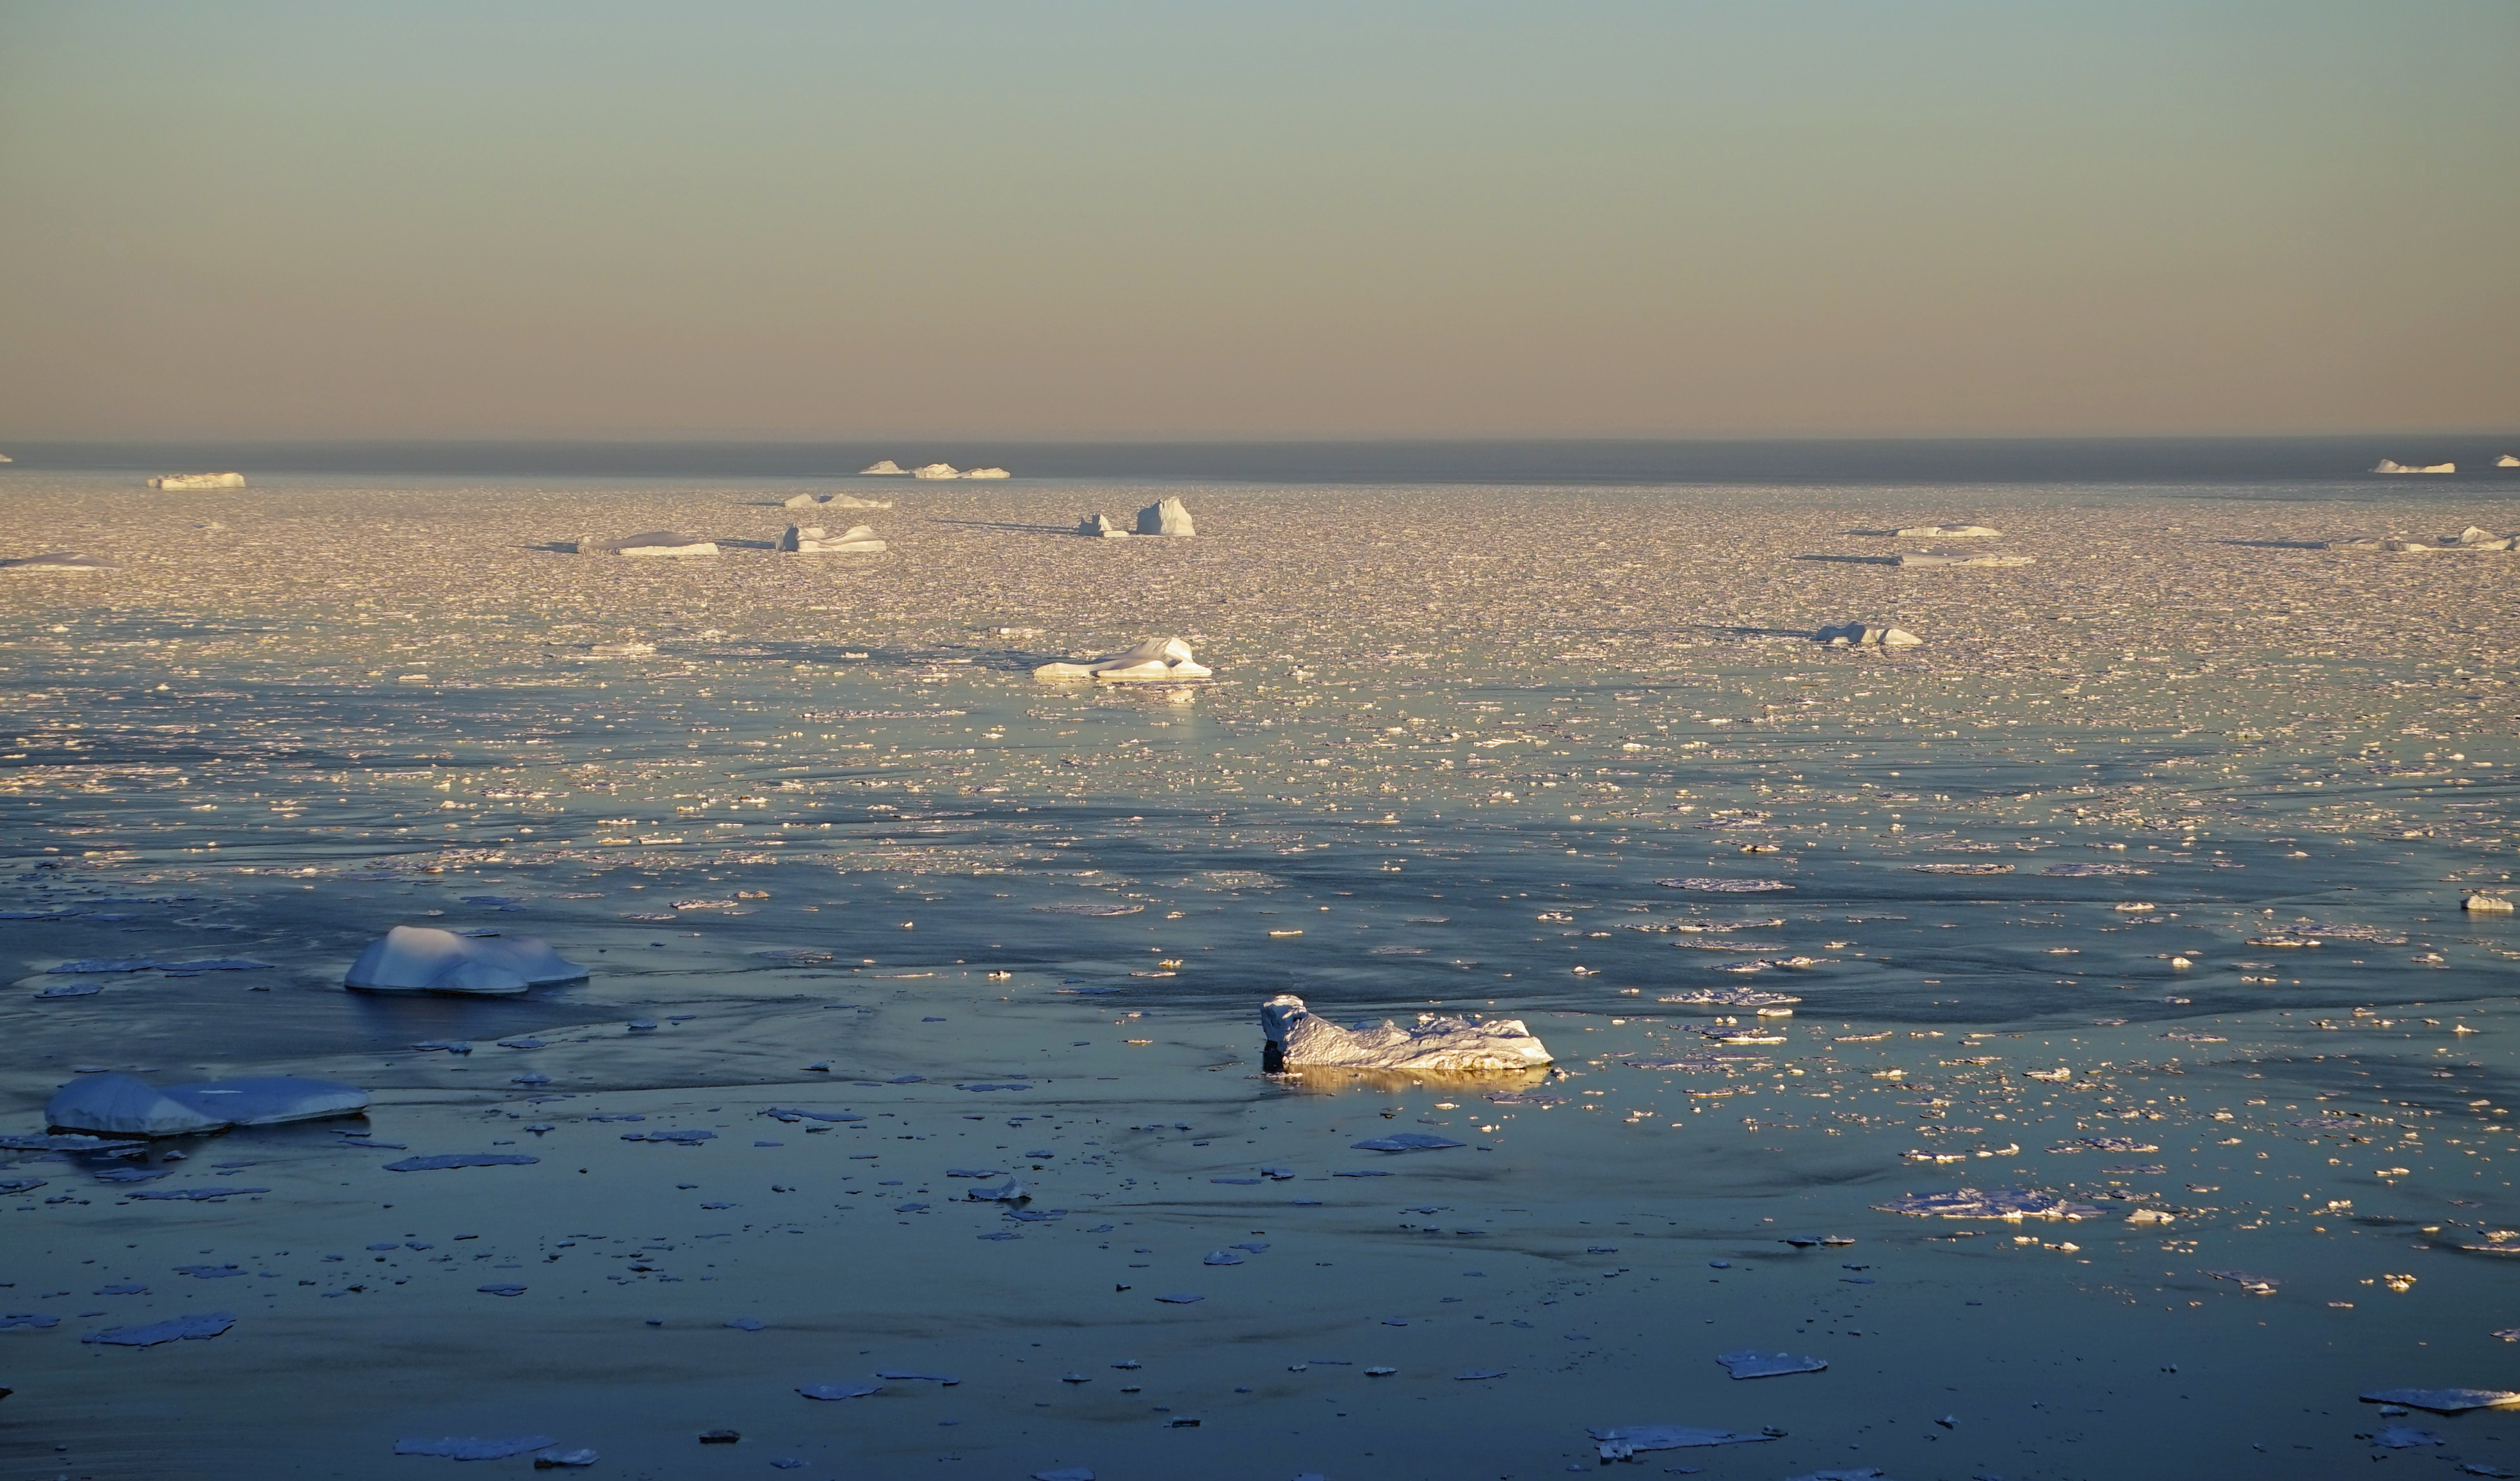
beach, sea, coast, water, sand, ocean, horizon, cloud, sunrise, sunset, sunlight, morning, shore, wave, dawn, dusk, ice, evening, reflection, bay, body of water, greenland, icebergs, arctic circle, mer de glace, mudflat, atmospheric phenomenon, wind wave